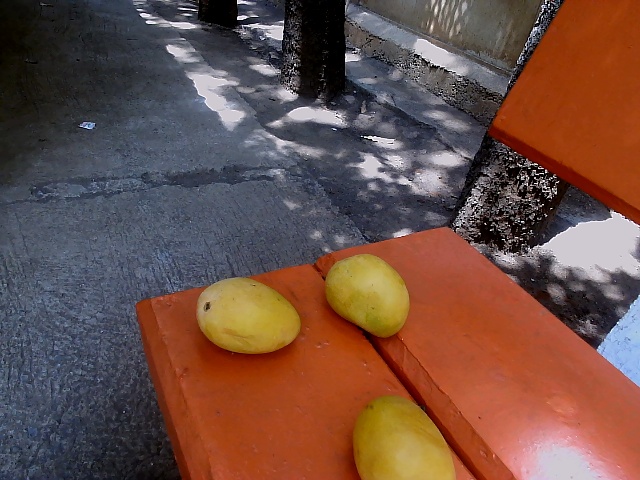
Label: Ripe_Mango